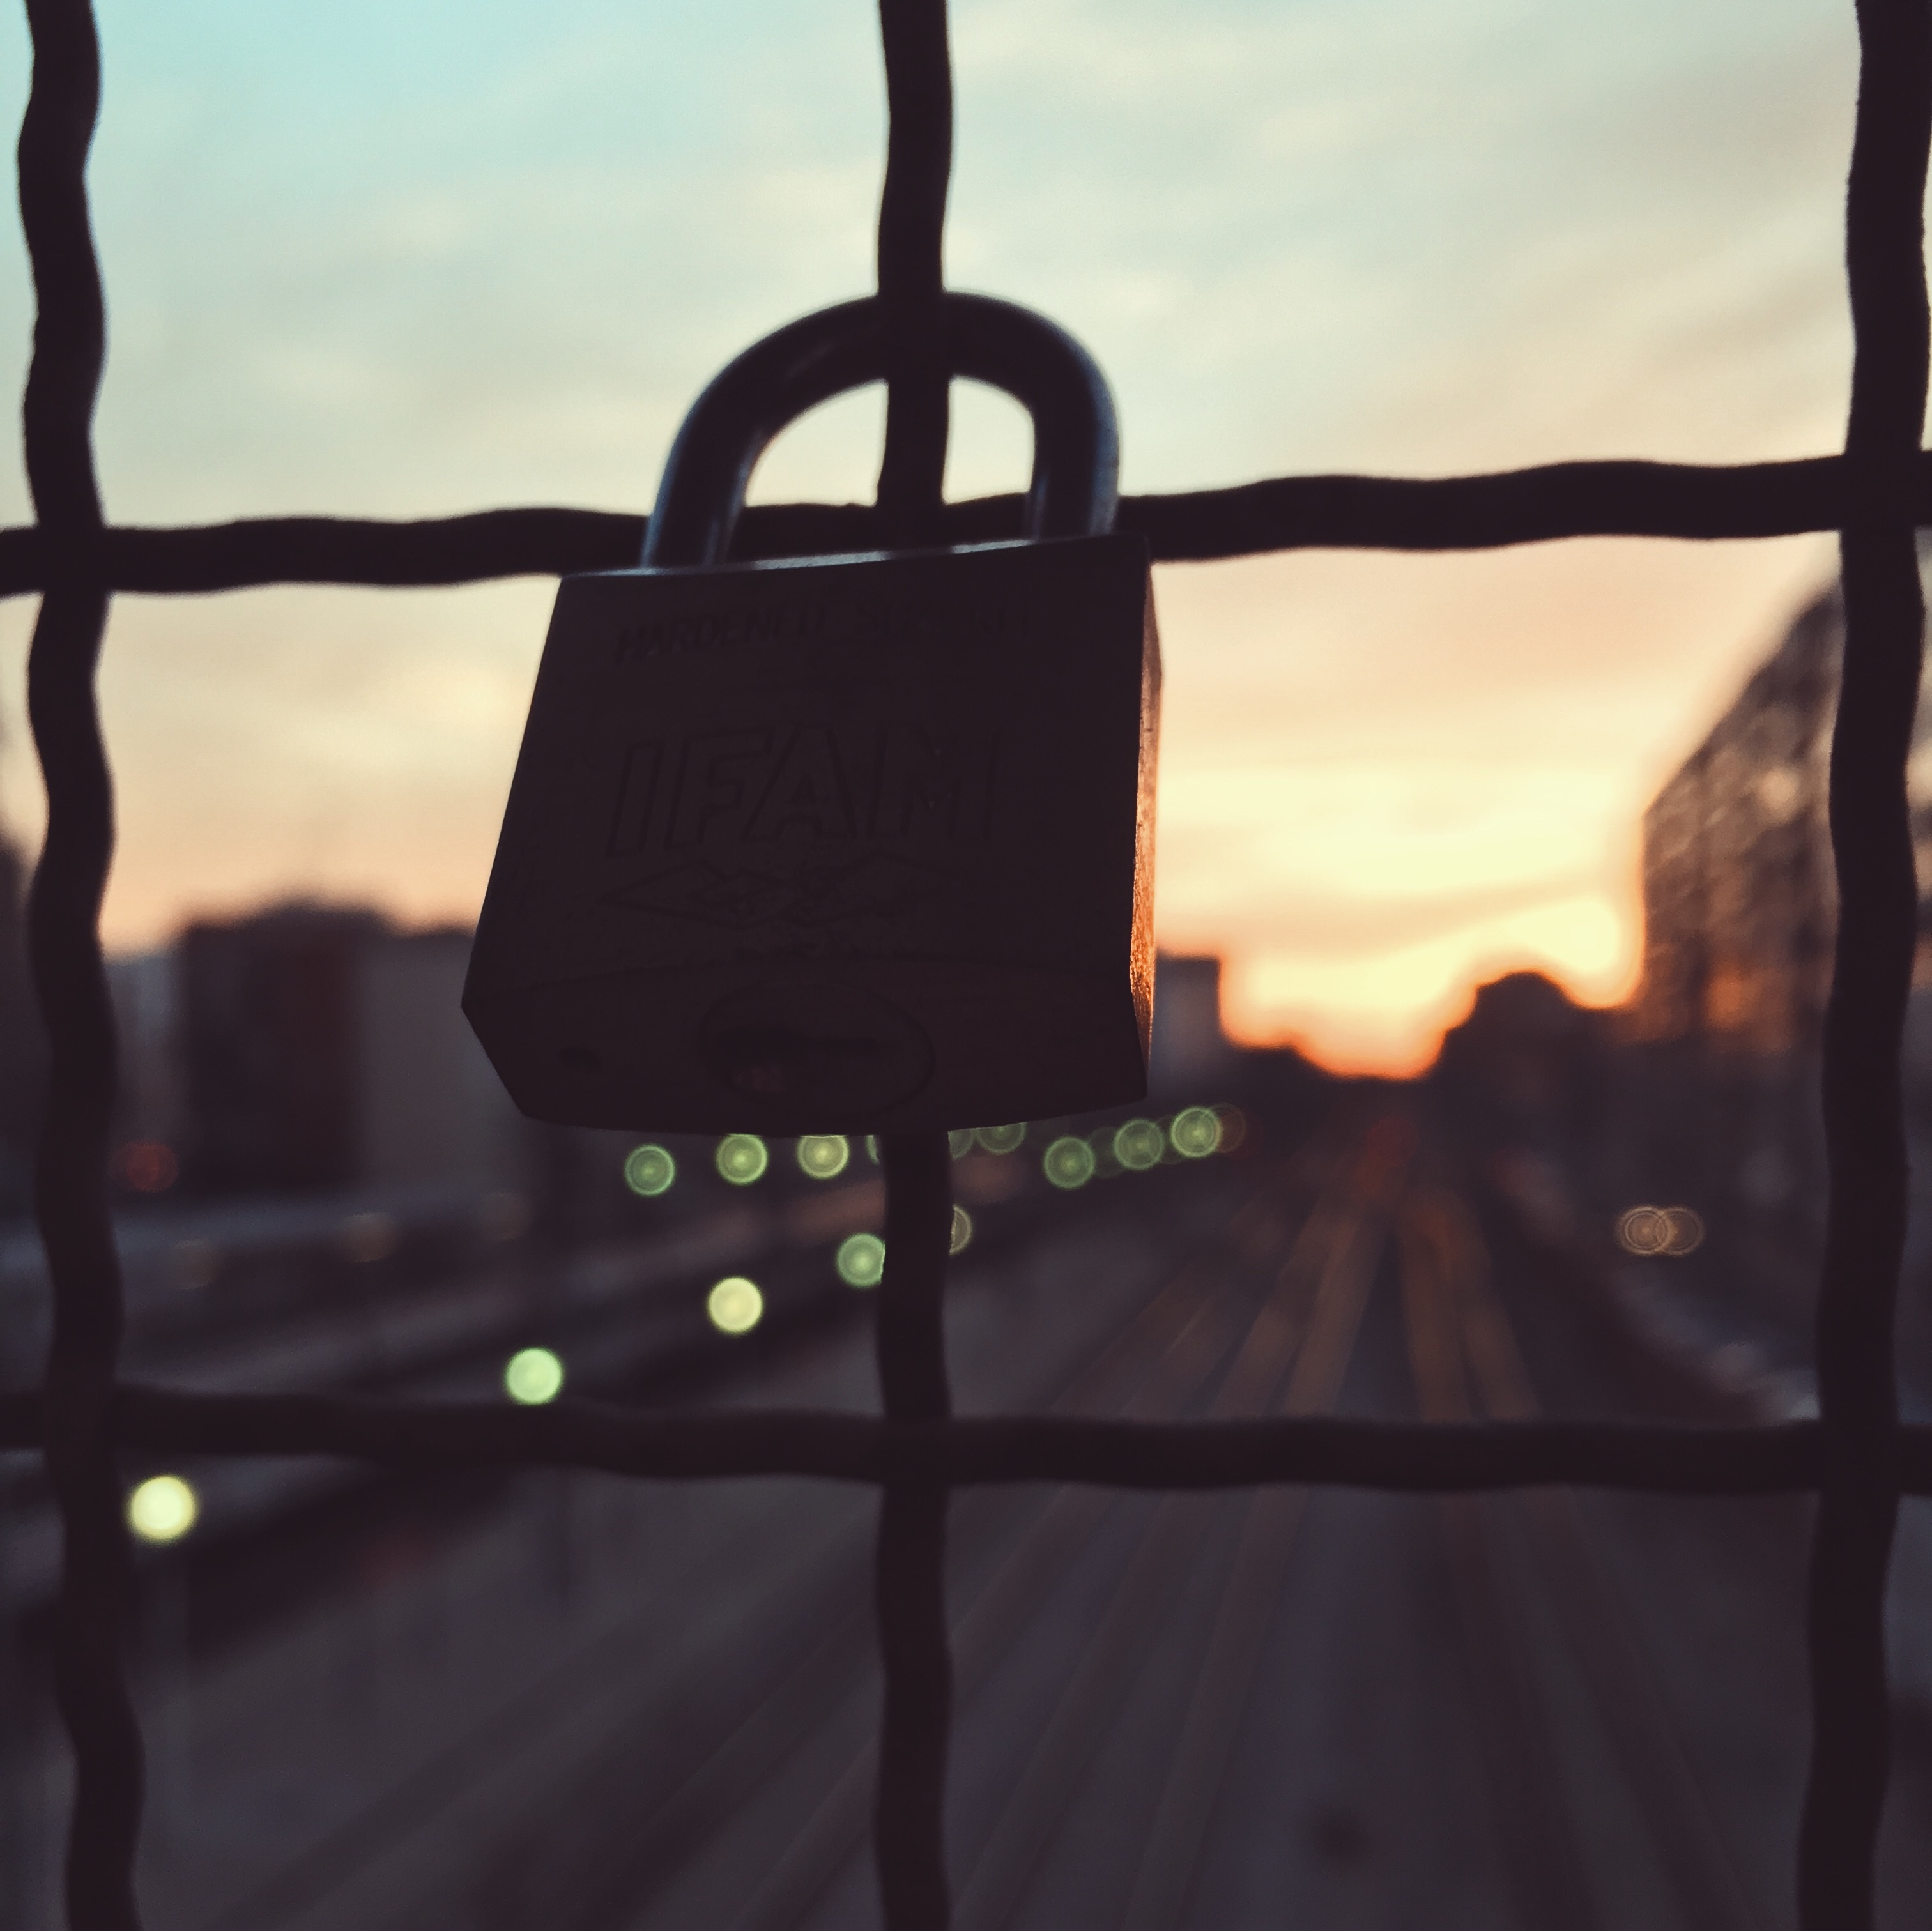
light, sunset, color, black, lighting, shape